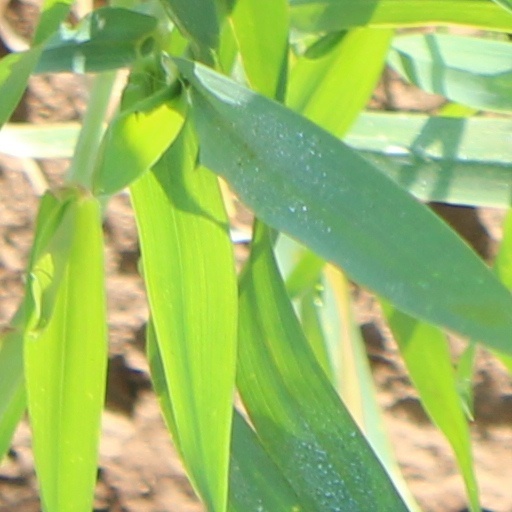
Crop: wheat